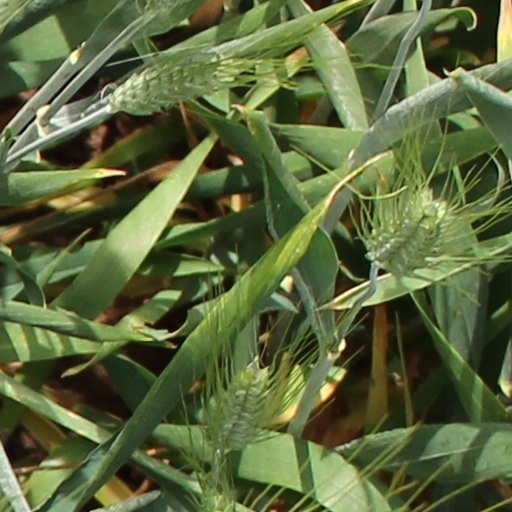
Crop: wheat